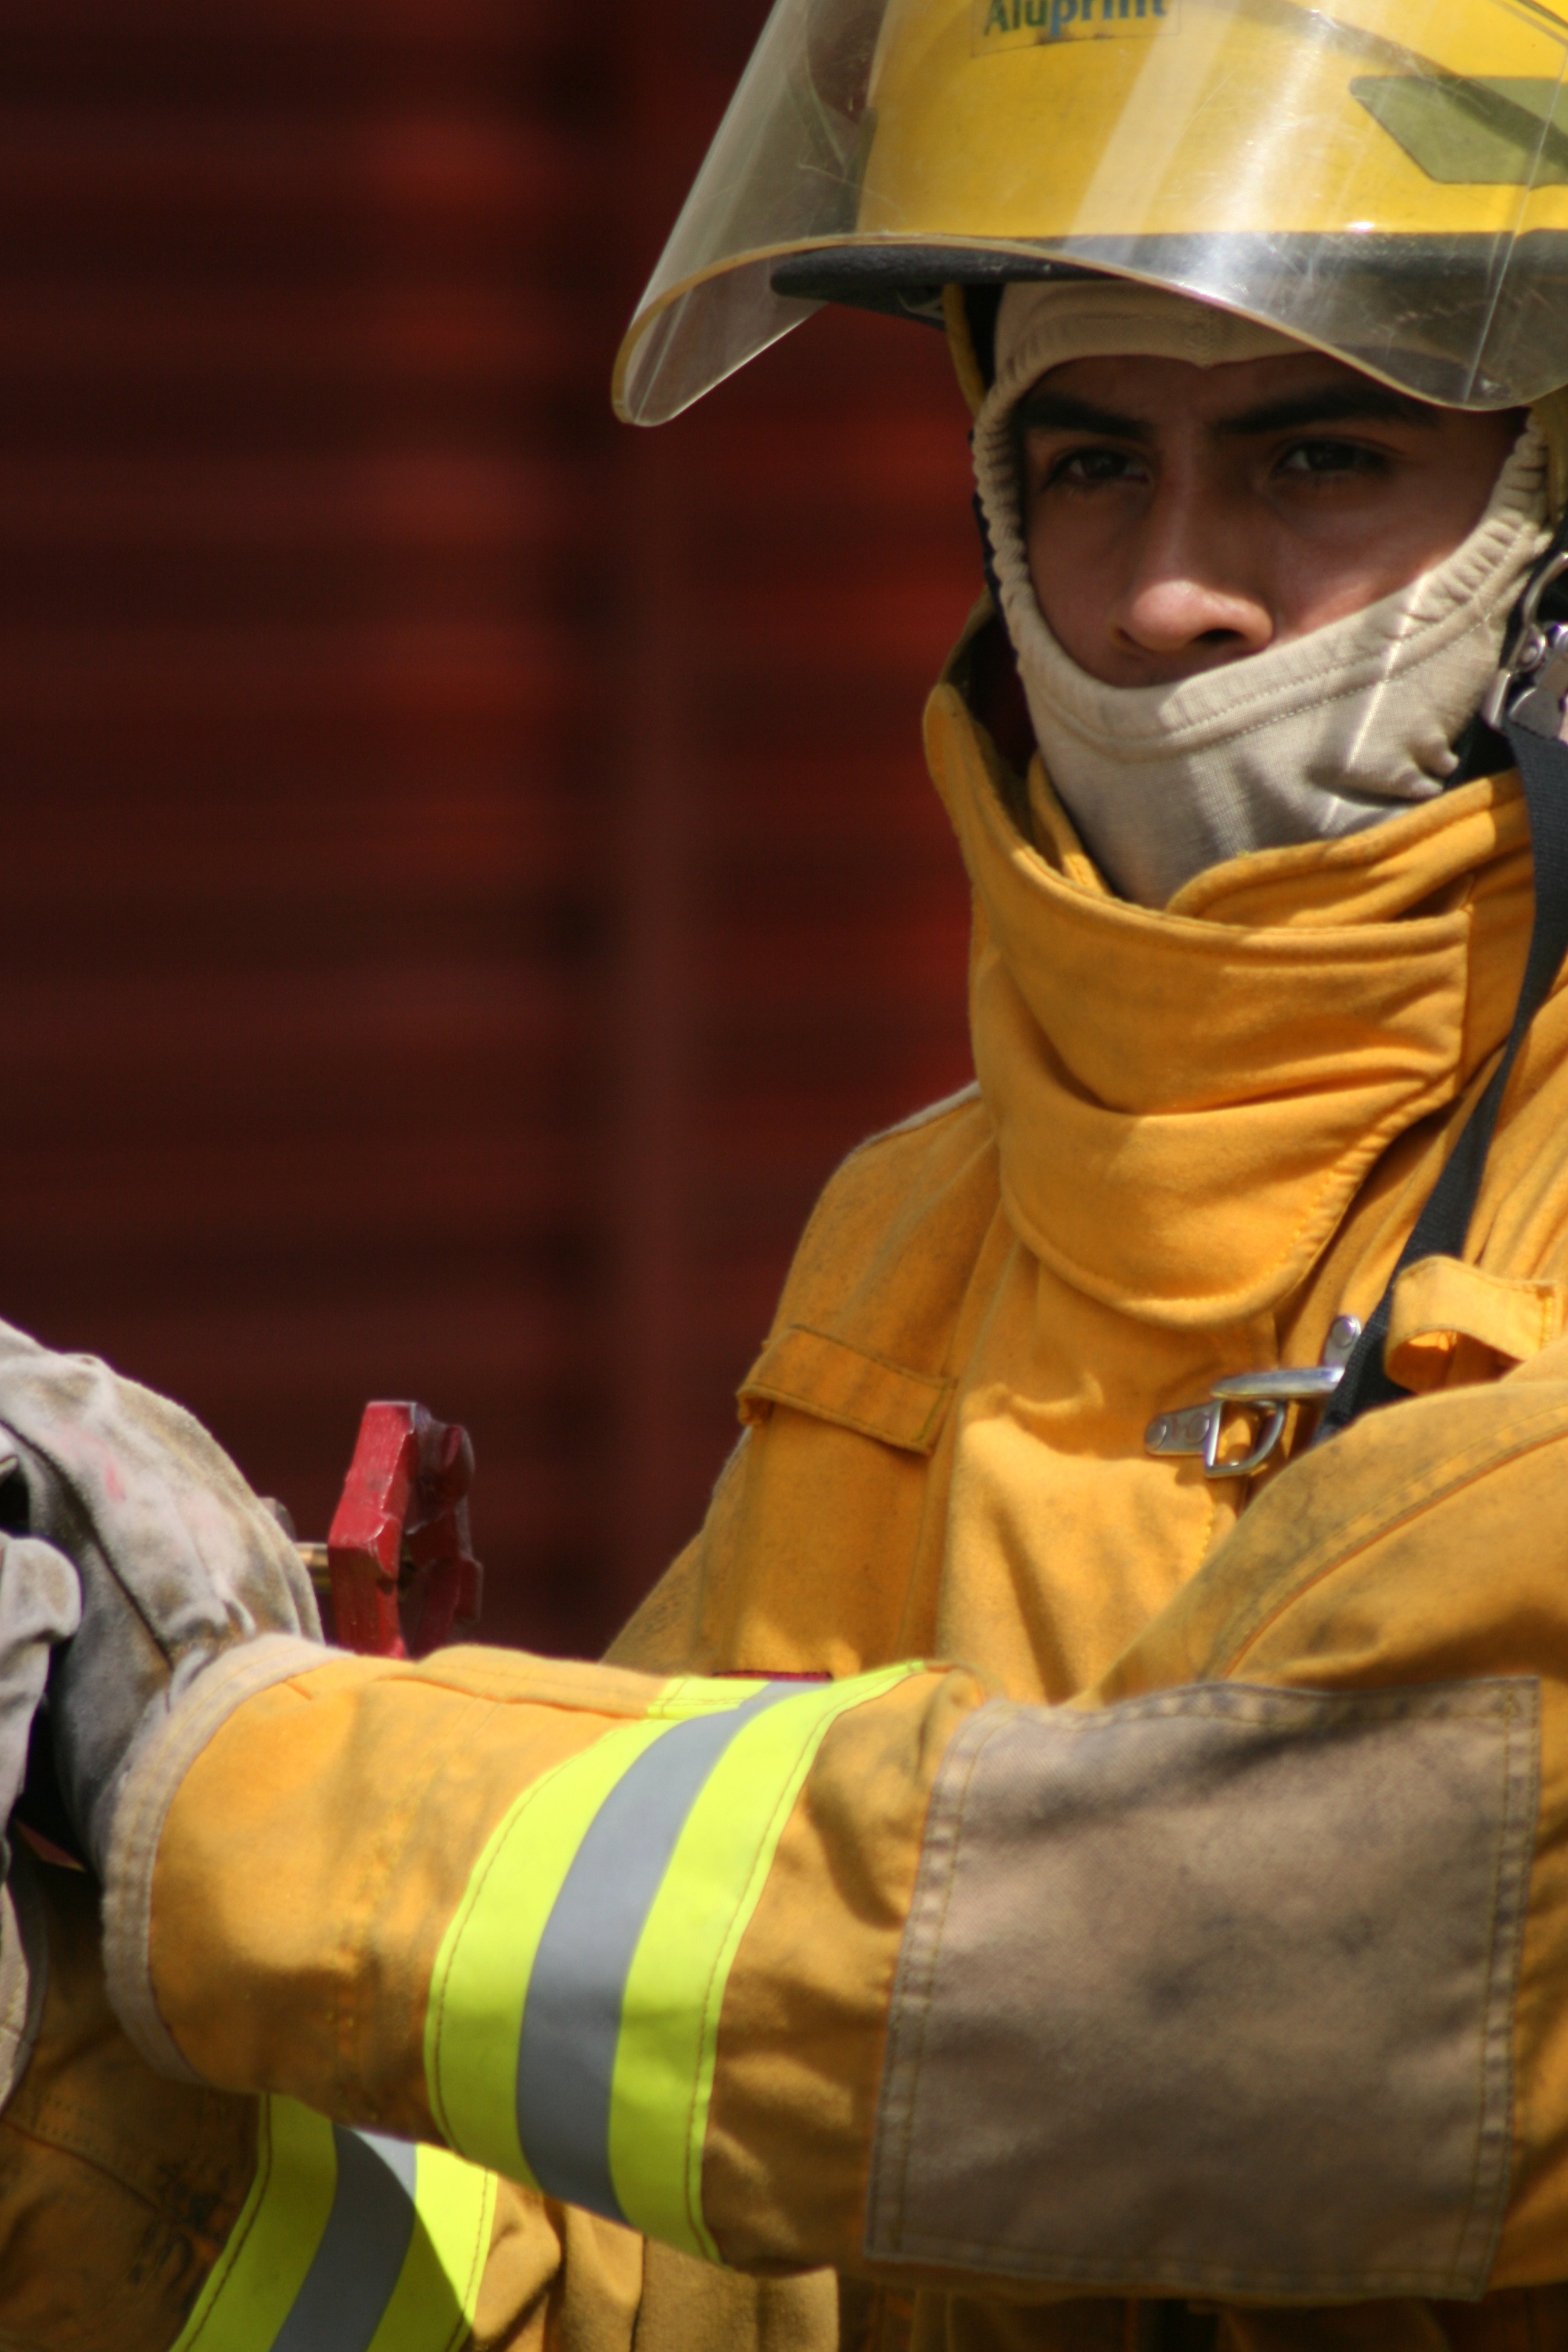
person, fire, profession, jockey, salvation, brigades